Public housing estates in Chai Wan and Siu Sai Wan

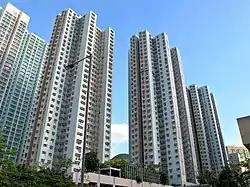
Lok Hin Terrace

Kai Tsui Court is a Home Ownership Scheme court in at the south of Siu Sai Wan Road in Siu Sai Wan, near Siu Sai Wan Estate. Formerly the site of intelligence gathering centre established by British Armed Force until the 1980s, the court has two blocks built in 1993.